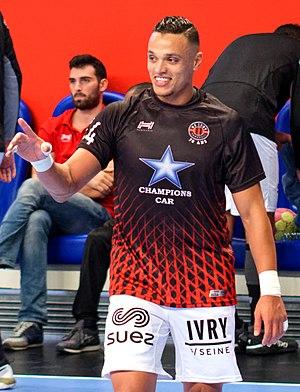
Rencontre de championnat entre le PSG et l'US Ivry A coubertin, le 14 septembre 2017.
Youssef Benali ou Youssef Ben Ali, né le 28 mai 1987, est un joueur de handball tunisien naturalisé qatarien. Il évolue au sein du club français du C' Chartres Métropole handball et pour l'équipe nationale du Qatar.